Houston Rockets

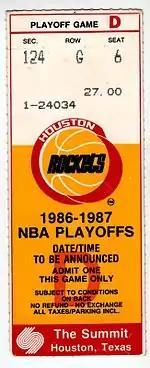
A ticket for Game 2 of the 1987 Western Conference Semifinals between the Rockets and the Seattle SuperSonics

After the Finals, Boston coach K. C. Jones called the Rockets "the new monsters on the block" feeling they had a bright future. But the team had a poor start to the following season, followed by nearly a decade of underachievement and failure, amidst players getting injured or suspended for cocaine usage, and during the playoffs were defeated in the second round by the Seattle SuperSonics in six games, with the final game being a double-overtime classic that saw Olajuwon notching 49 points, 25 rebounds and 6 blocks in defeat. Early in the 1987–88 season, Sampson, who had signed a new contract, was traded to the Golden State Warriors, bringing the Twin Towers era to an end just 18 months after their Finals appearance. Sampson's once-promising career was shortened due to chronic knee injuries, which forced his retirement in 1991. Jones' prophecy of a Rockets dynasty never materialized until the early 1990s.